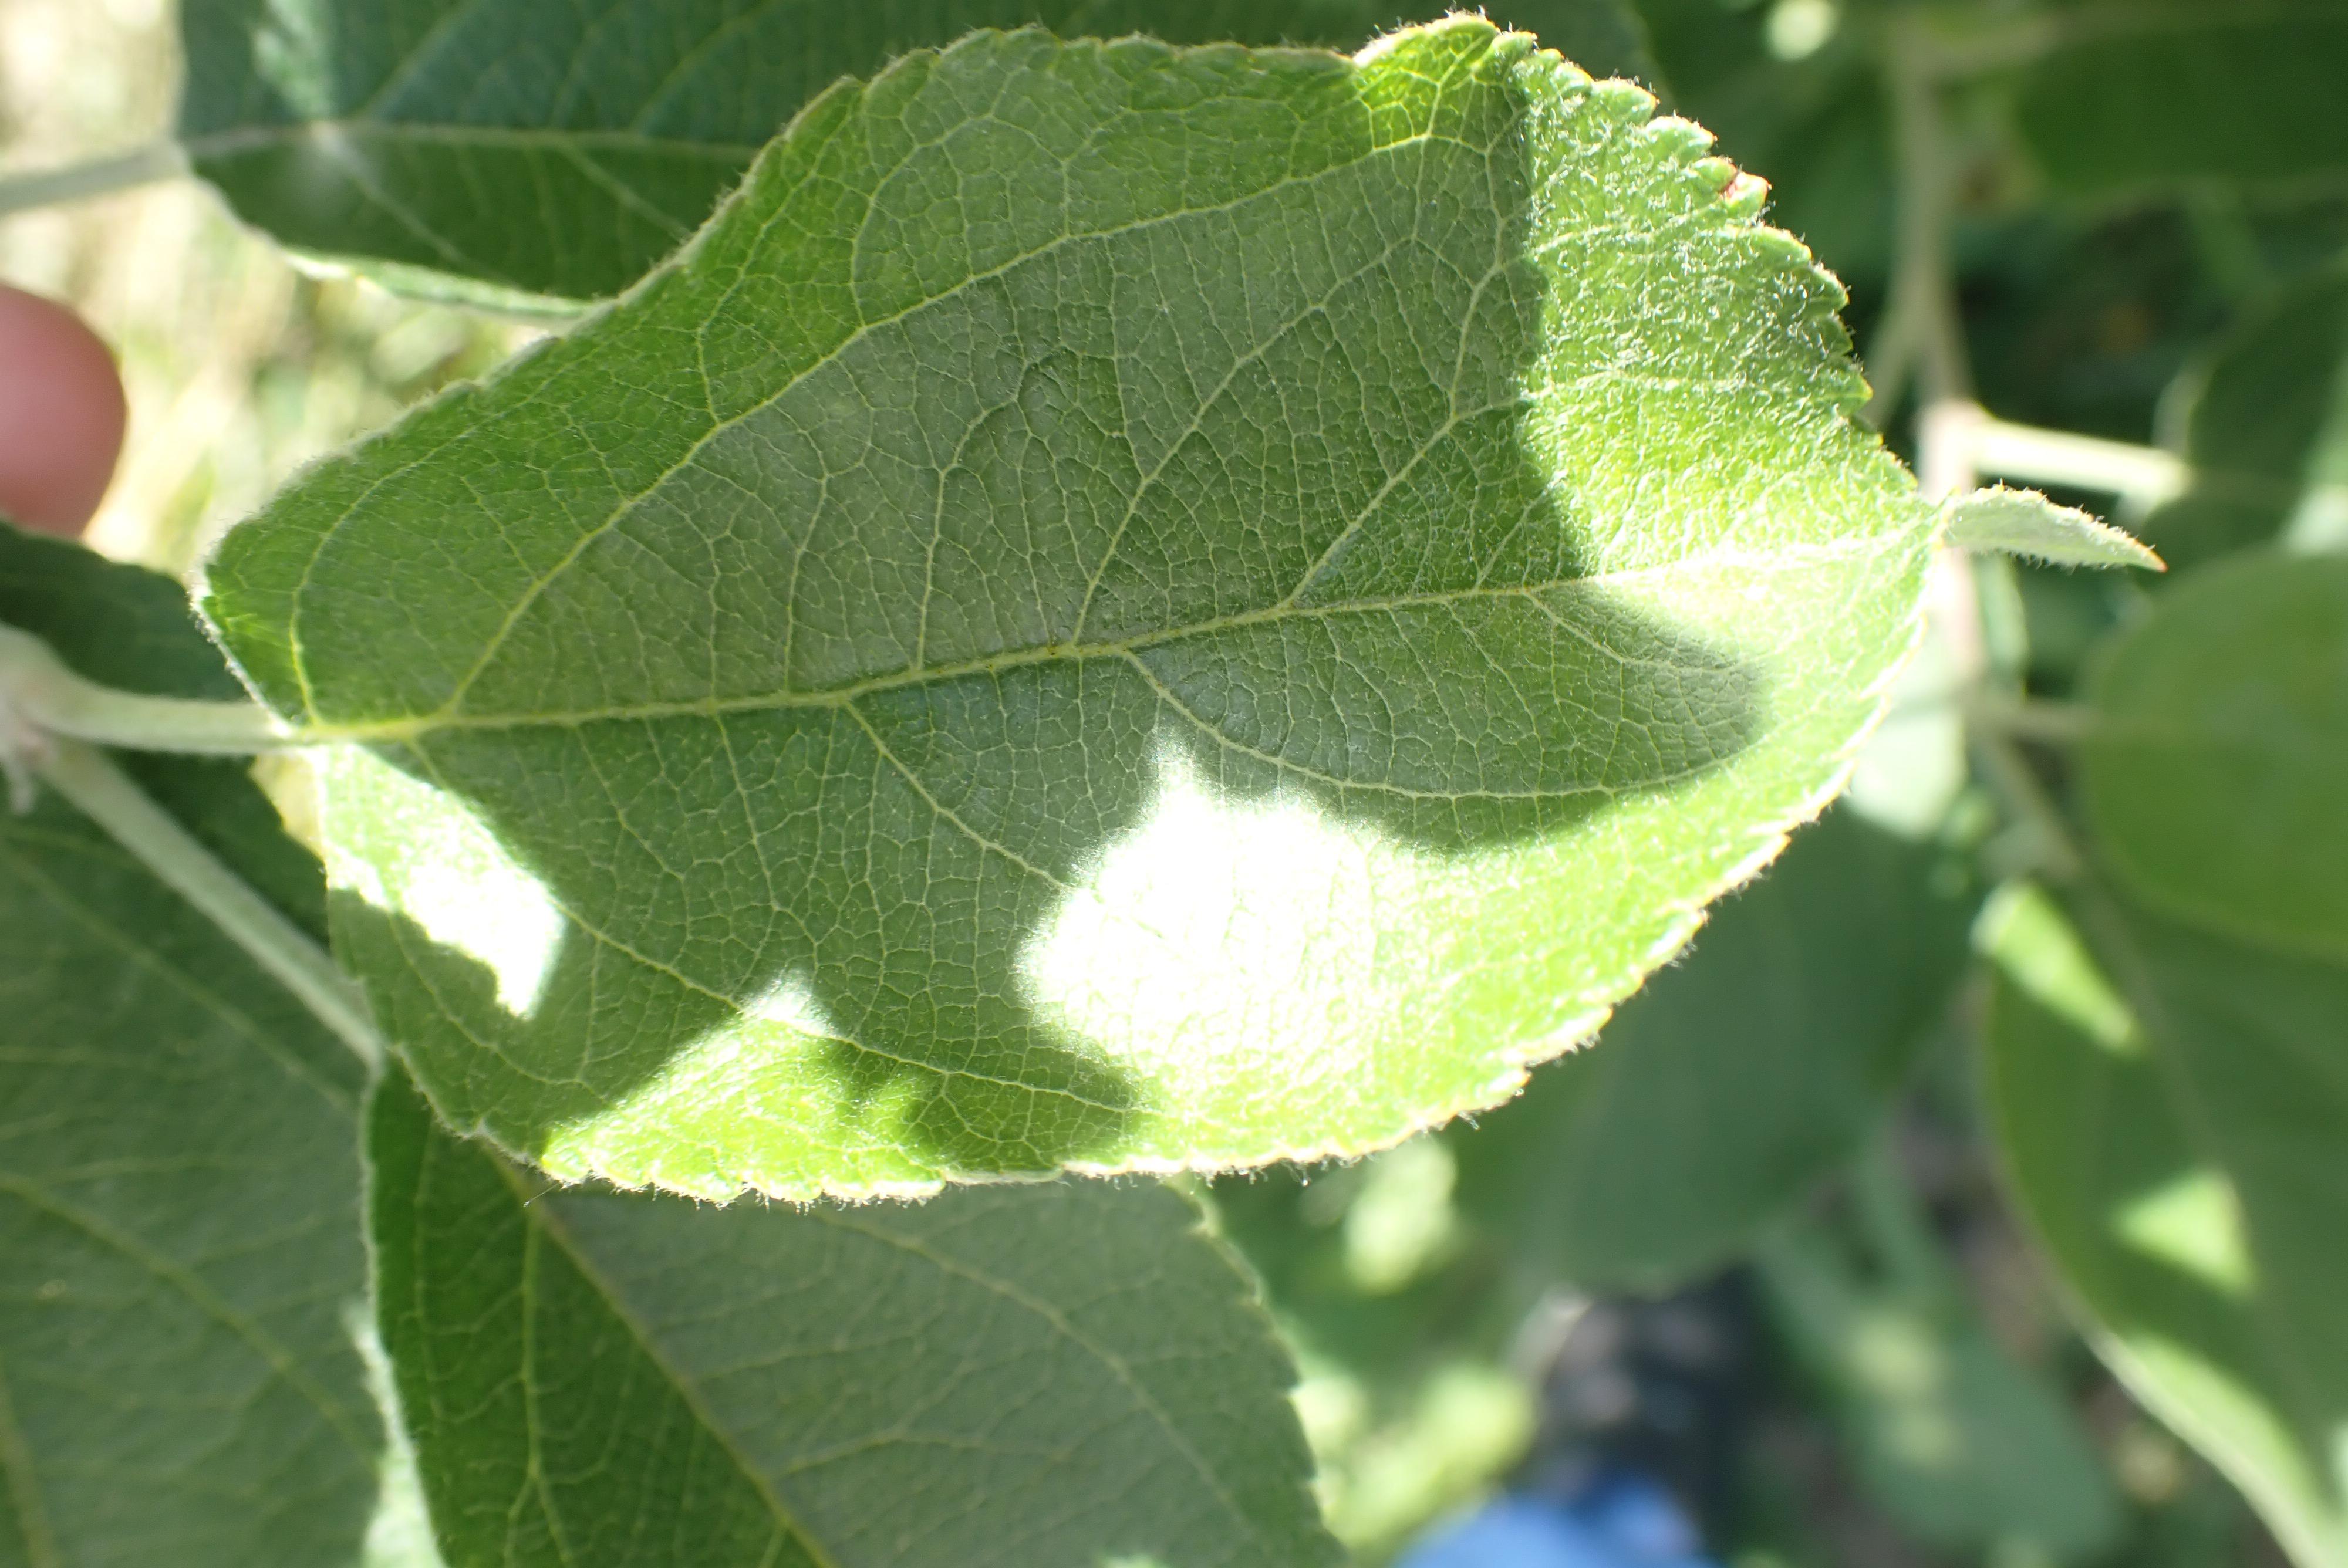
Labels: healthy